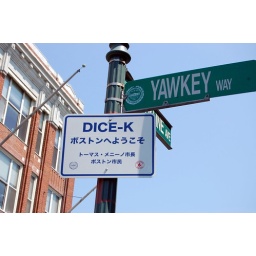
street sign near fenway